Jan Ritzema Bos

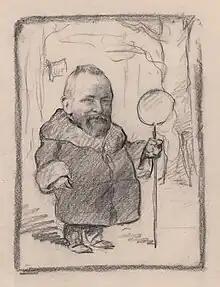
Caricature by Louis Raemaekers

Bos was the son of teacher for the deaf and dumb Pieter Pieters Bos (1812-1891) and Geessien Jans Ritzema (1823-1903), and was named after his grandfather Jan Ritzema. His brother was Hemmo Bos, author and lecturer at the agricultural college in Wageningen. He went to study zoology at the University of Groningen in 1868 and received a doctorate with work under H.C. van Hall and M. Salverda in 1874. He then became a teacher at the Rural Economics School in Groningen which became an agricultural school in 1870. The school closed down in 1871 and Bos moved to Warffum where he began to study plant diseases. His advisor professor Salverda left Groningen in 1872 and became an inspector for agricultural schools. He recommended Bos for the school in Wageningen. Bos moved here in 1873 and began to work first on establishing an insect collection. He carried out application-oriented research and was nominated as Director of the newly founded Willie Commelin Scholten 'Institute of Phytopathology' (subsequently re-named the Phytopathological Service) at Wageningen. In 1895 he became director of the Here Ritzema-Bos continued with the 'Plant Protection Service', the Netherlands Society of Plant Pathology and the 'Tijdschrift over Plantenziekten' which later became "The Netherlands Journal of Plant Pathology" and in 1994 was continued as the "European Journal of Plant Pathology", published under the aegis of the European Foundation for Plant Pathology. He took a special interest in the protection of insectivorous birds and was a supporter of the Useful Animals Act of 1880. He was succeeded by Johanna Westerdijk (1883-1961) as the new director of the WCS-Laboratory in 1906.